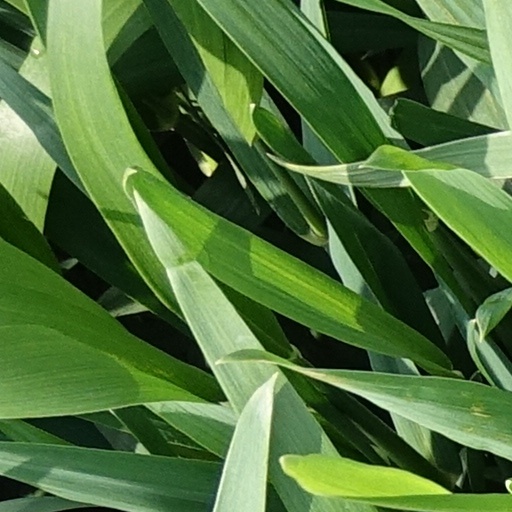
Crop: wheat